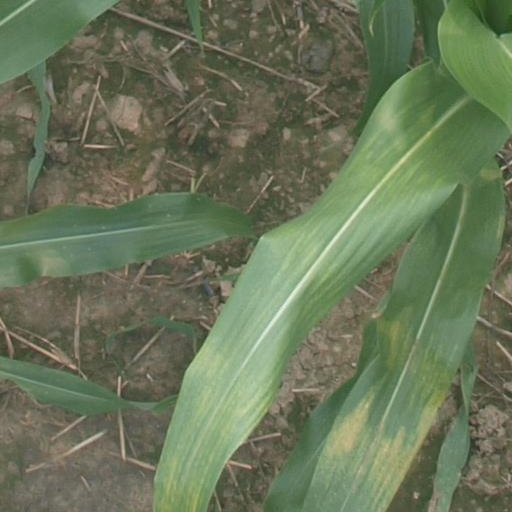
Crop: maize; corn